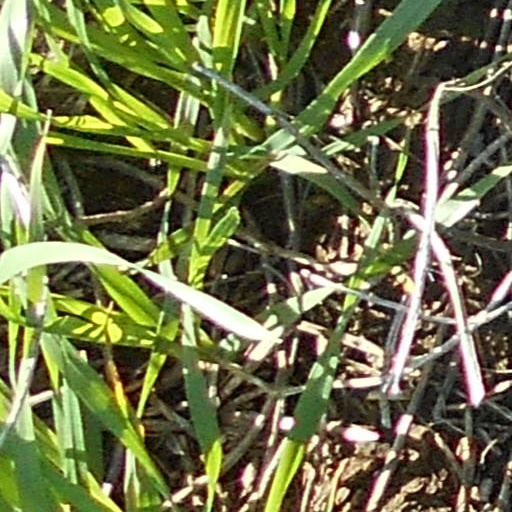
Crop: wheat